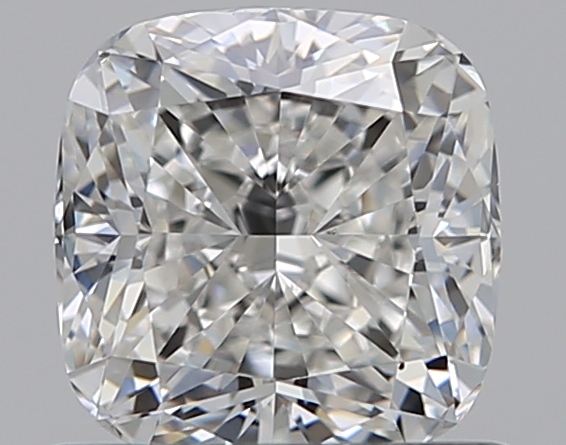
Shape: cushion
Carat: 0.72
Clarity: VS1
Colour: G
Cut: EX
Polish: EX
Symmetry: EX
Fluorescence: M
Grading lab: GIA
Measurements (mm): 5.16 x 5.04 x 3.39